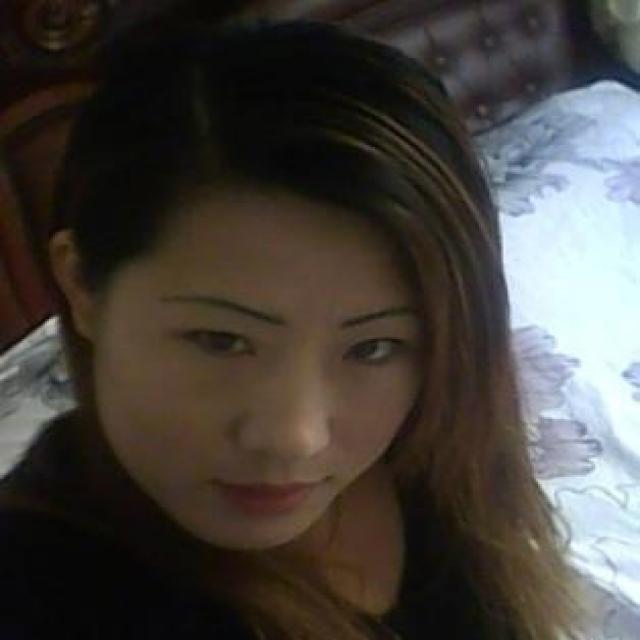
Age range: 21-44